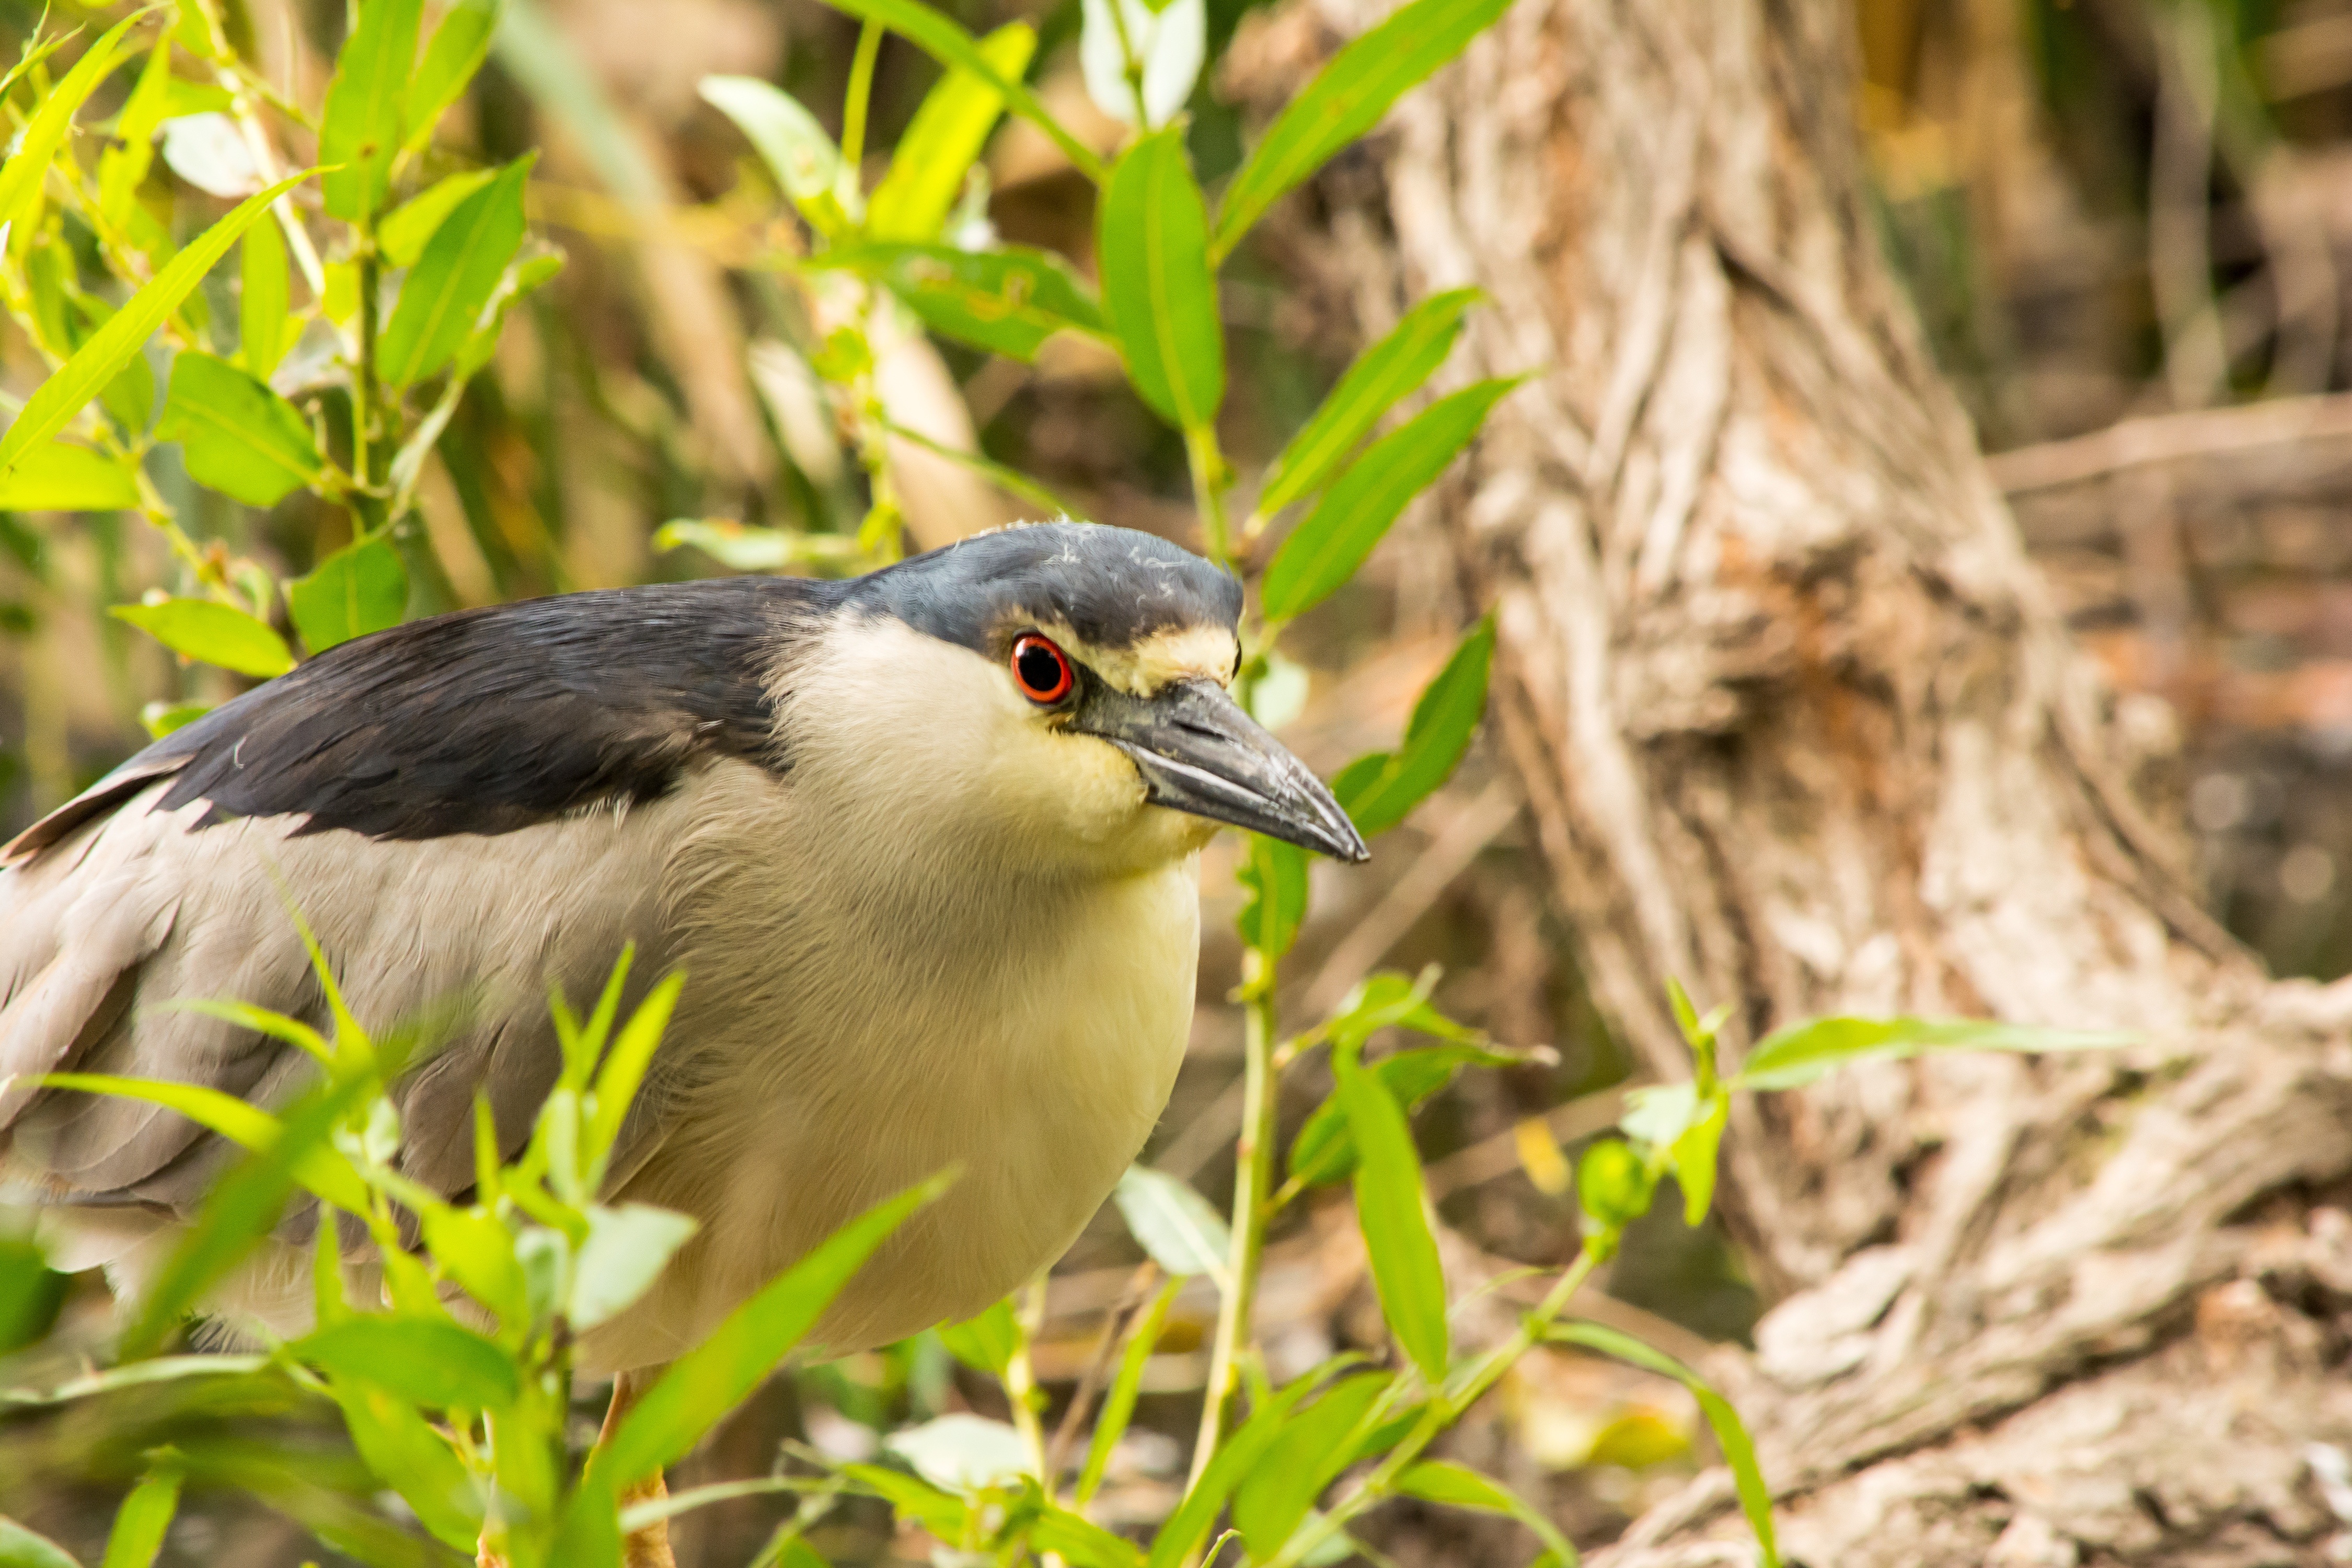
tree, nature, bird, plant, leaf, wildlife, beak, flora, california, avian, fauna, wetland, organism